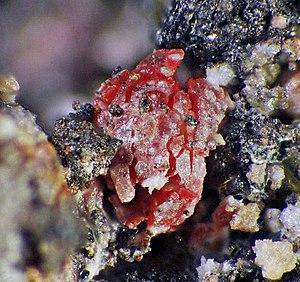
La litharge est l'une des formes minérales naturelles de l'oxyde de plomb(II), PbO. La litharge est un minéral secondaire qui se forme par l'oxydation du minerai de galène. Il se forme à la surface du minerai, ainsi que dans certaines failles.